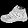
Label: Ankle boot